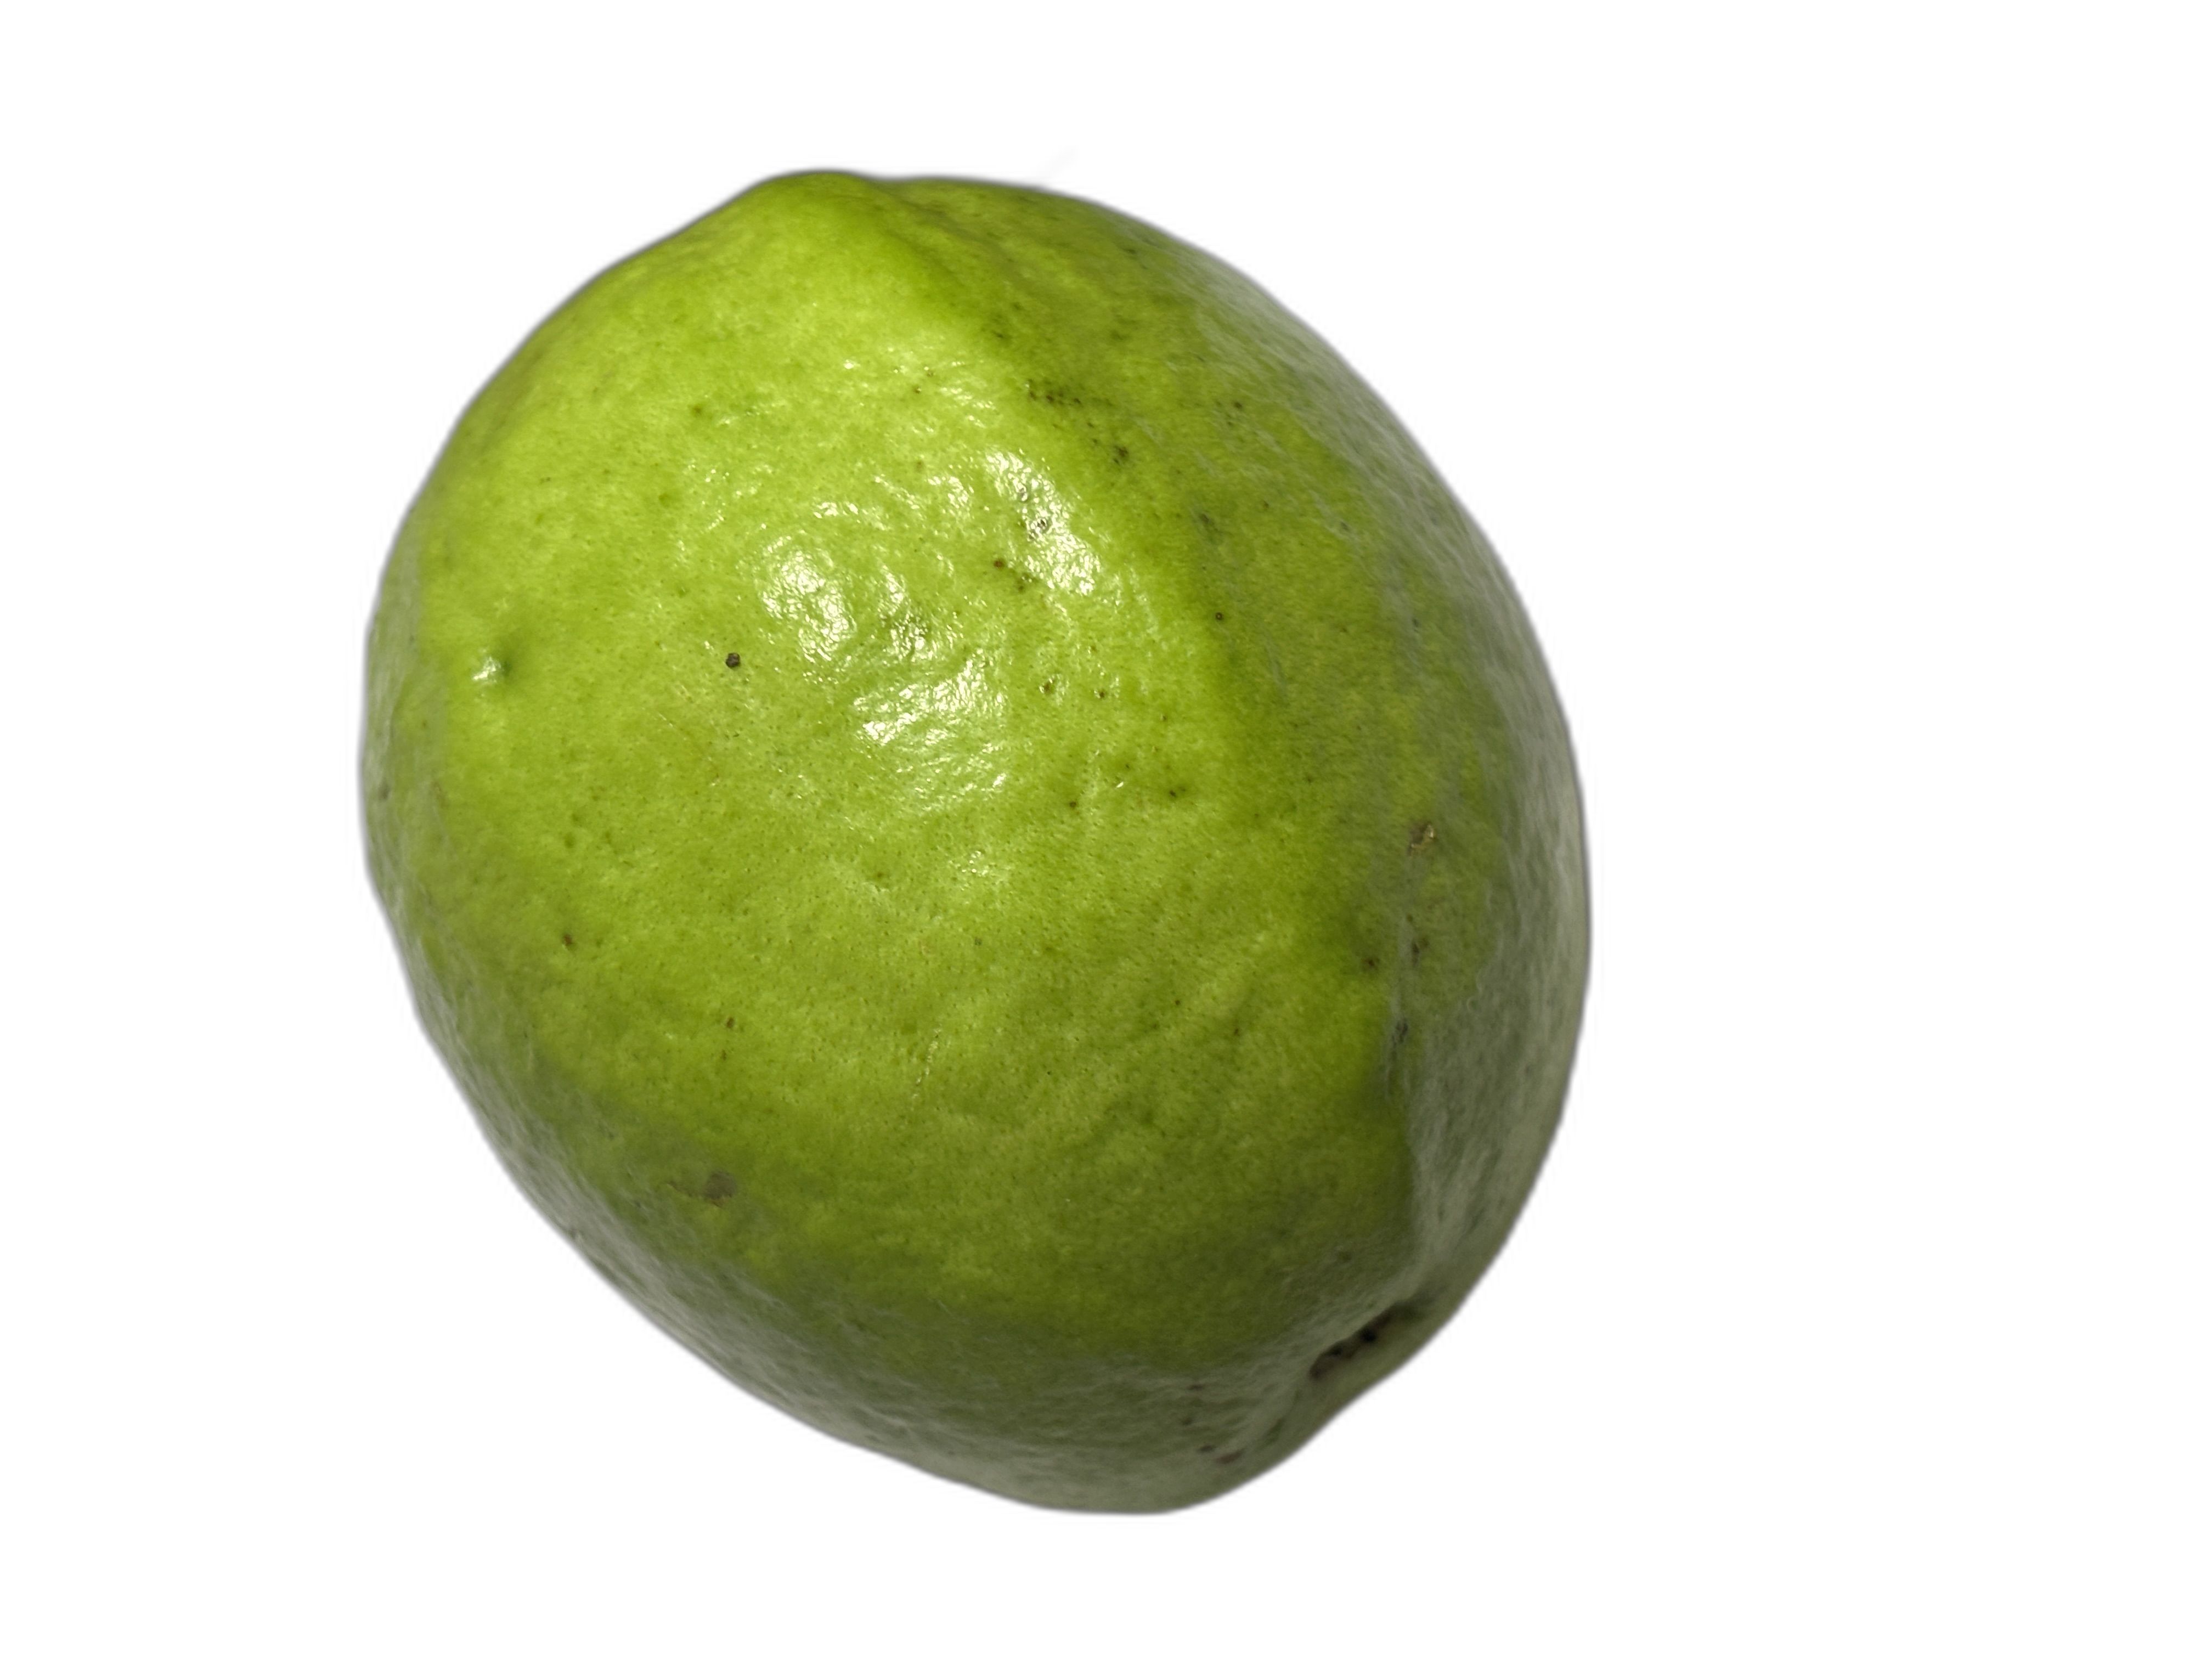
Plant part: fruit
Disease: Healthy